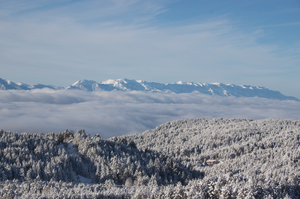
Vue du Centre National d'Entraînement en Altitude de Font-Romeu
Le CREPS CNEA Font-Romeu est un centre d’entraînement et d’expertise de la performance sportive de haut niveau en altitude. Il est implanté à 1 850 m d’altitude au cœur du Parc naturel régional des Pyrénées catalanes, sur la commune de Font-Romeu-Odeillo-Via.